Echizen-Shinbo Station

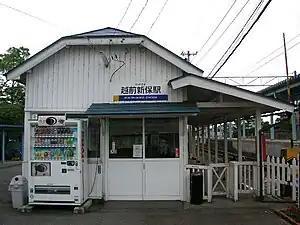
Echizen-Shinbo Station in December 2006

is an Echizen Railway Katsuyama Eiheiji Line railway station located in the city of Fukui, Fukui Prefecture, Japan.